DJMax Technika 2

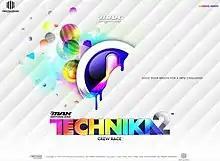
Promotional teaser for DJMax Technika 2

DJMax Technika 2 (Korean: 디제이맥스 테크니카 2) is a music arcade game published and developed by Pentavision in South Korea, and is a sequel to the earlier "DJMax Technika" arcade game.